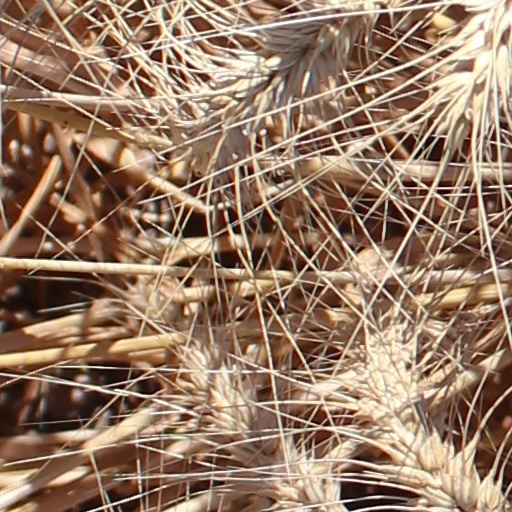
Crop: wheat